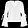
Label: Shirt